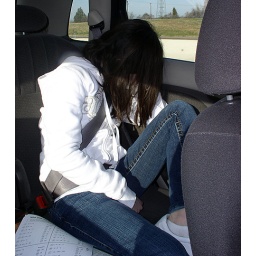
Nique taking a nap in the car on the drive home from TCU.